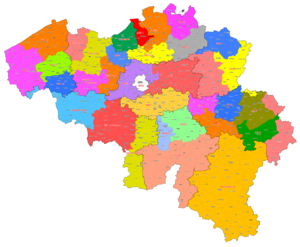
Les zones de secours sont le nom donné au regroupement des services d'incendies belges en zones géographiques, à l'instar des zones de police.